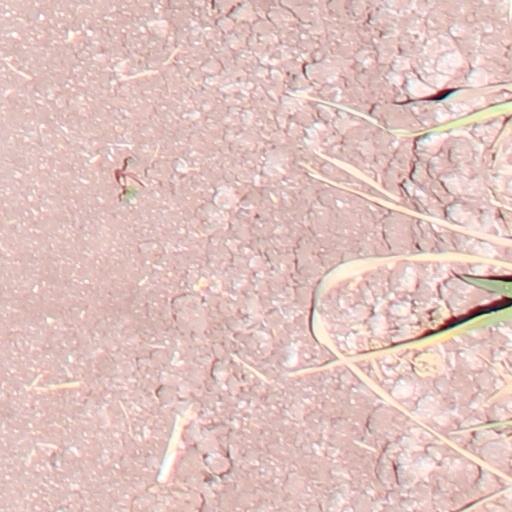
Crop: wheat